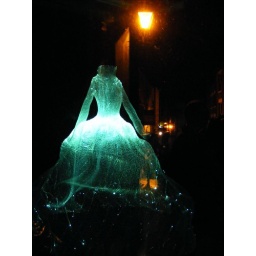
Mesh dress in a shop window on Saddler Street.